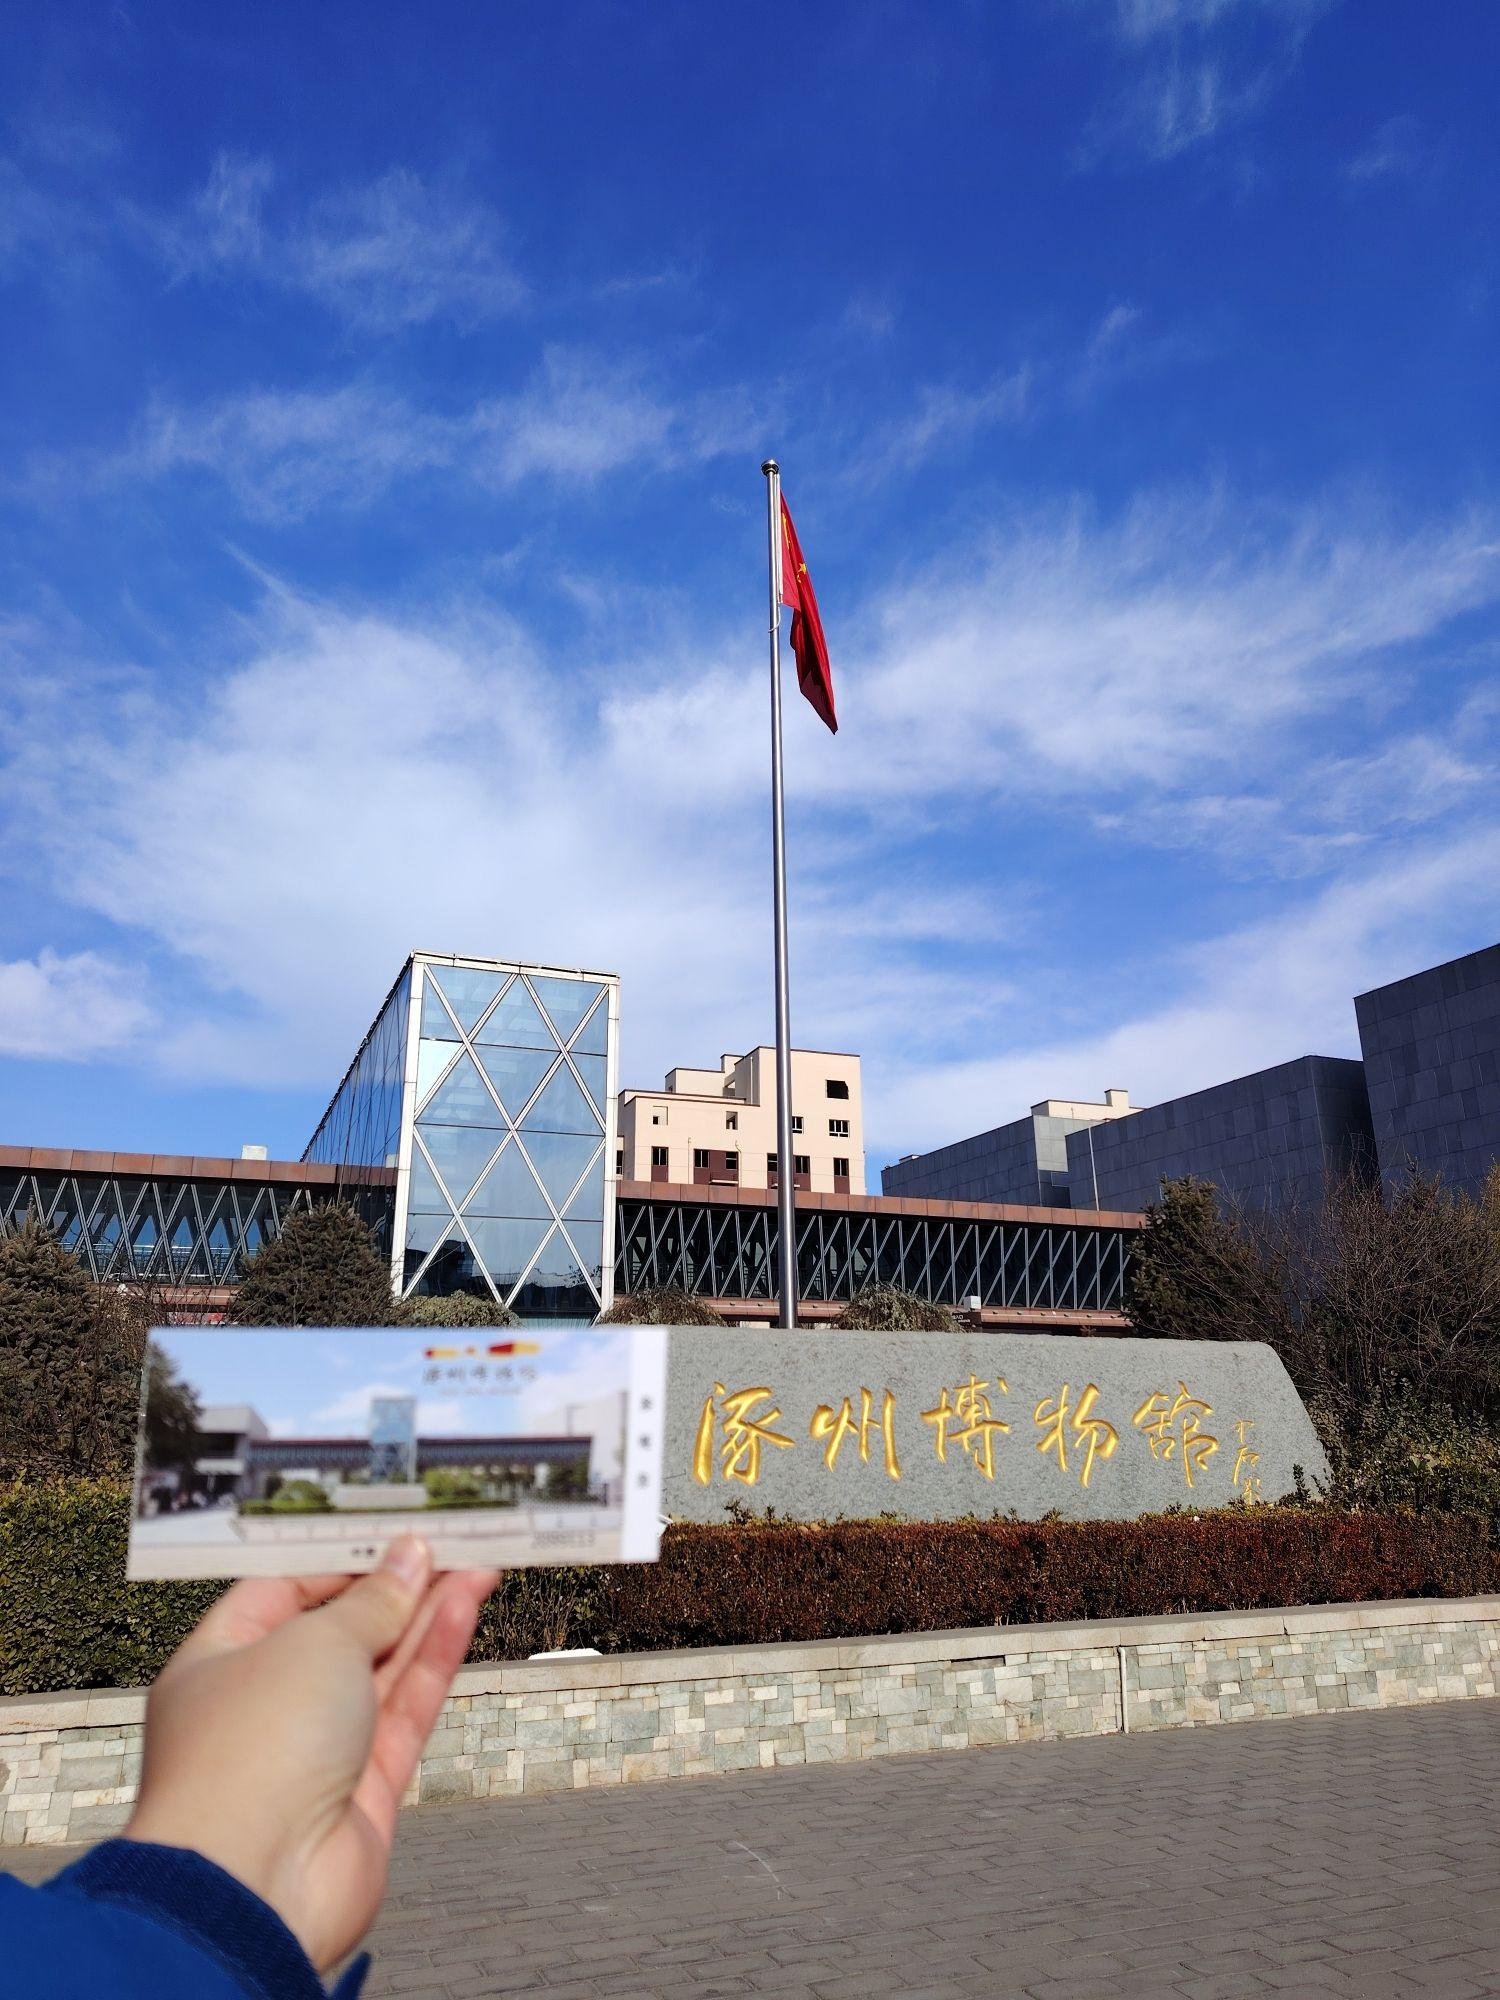
地标名称：涿州博物馆
所在城市：保定市·涿州市